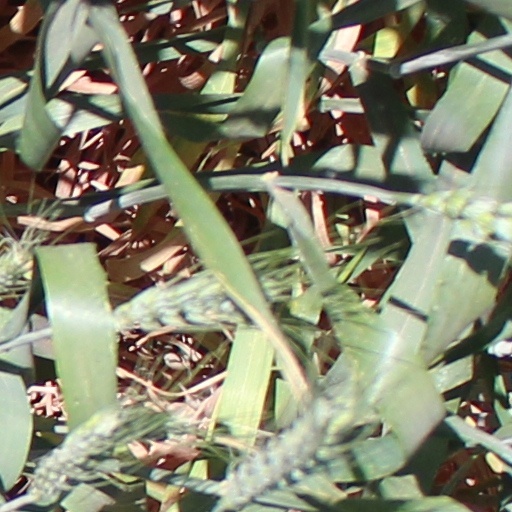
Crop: wheat